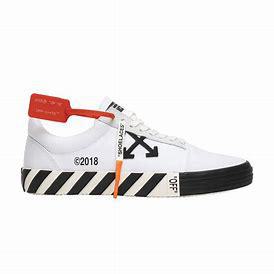
Brand: Off-White
Model: Off Vulc